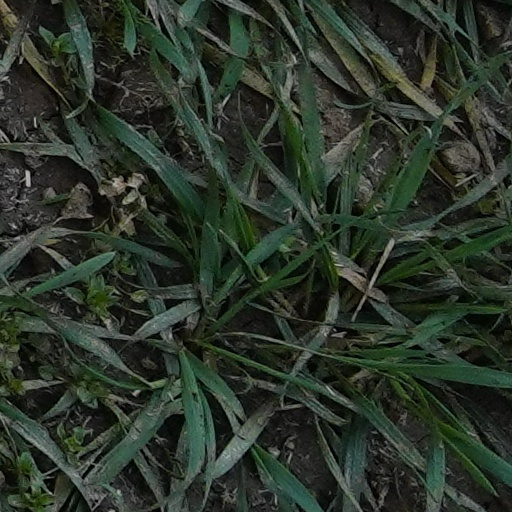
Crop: wheat